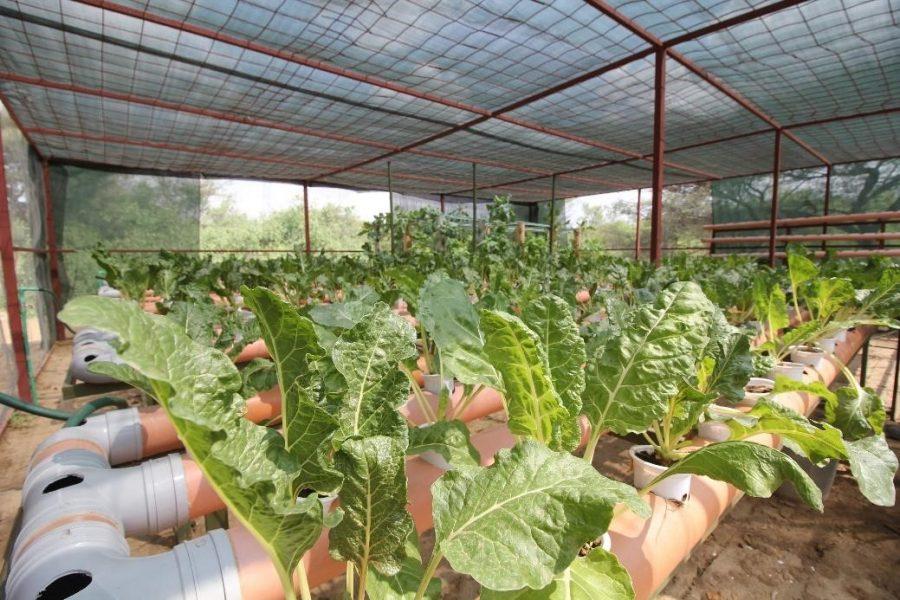
Ndani ya chafu kubwa, kumejaa mimea midogo ya kijani kibichi iliyopandwa kwa safu ndefu na nadhifu. Mabomba ya plastiki yenye rangi ya manjano na kijivu yamepangwa chini yakionesha mfumo wa [cs] hydroponics [cs] au [cs] aquaponics[cs] . Mimea yenye majani makubwa na angavu inaonekana vizuri.